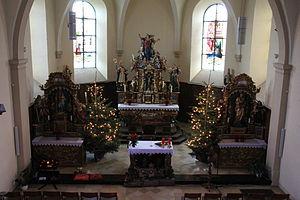
Le maître-autel dans l'église paroissiale d'Elvange (Beckerich, Gr.-D. de Luxembourg).